Hu Zhengzhi

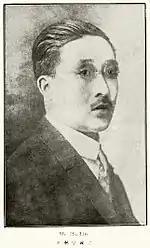
Hu Zhengzhi 1925

In 1926, Hu, Zhang Jiluan, and the banker Wu Dingchang bought all the shares in the paper. Zhang took the role of editor, and Hu was manager and deputy editor. Hu had taken subsidies from Wu, the Anfu Clique and the Nationalists but now wanted the paper to emulate the standards of the "Times of London" or Japan's "Mainichi Shimbun". Wu, as the business head, also held that the paper had to maintain independent funding, talent, and joint efforts. They agreed on a "Four Nos Policy": "no party affiliation, no political endorsements, no self promotion, no ignorance". ("budang, busi, bumai, bumang") Hu's social views were pro-Western and in line with the New Culture Movement's suspicion of traditional values, but Zhang's stance was more traditional.